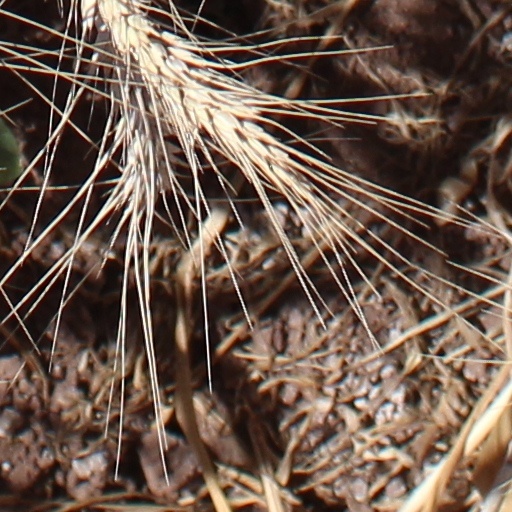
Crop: wheat